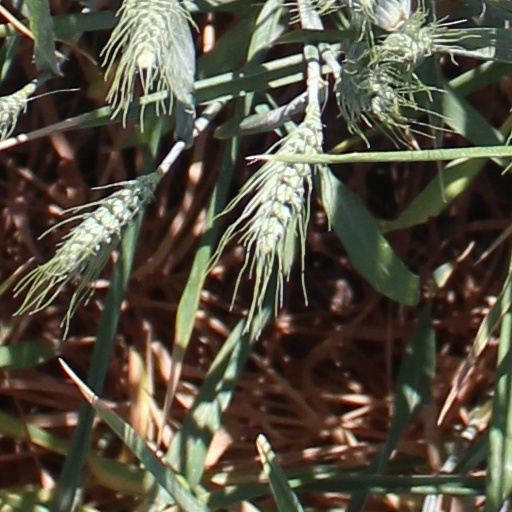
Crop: wheat